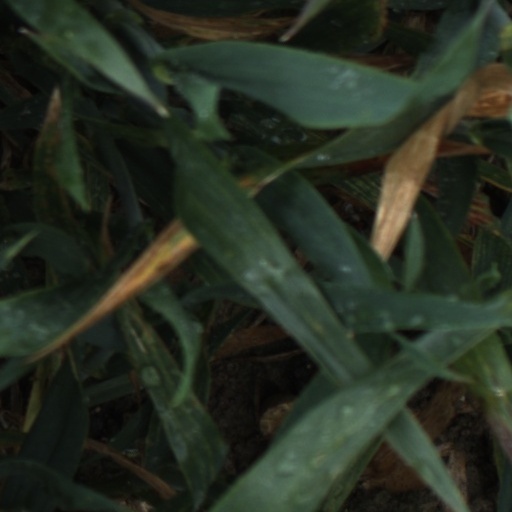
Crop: wheat